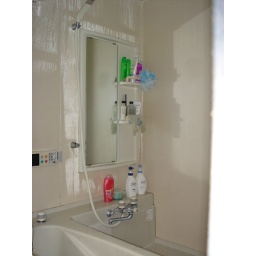
Our constantly damp bathroom with the very confronting mirror right in front of the shower head!